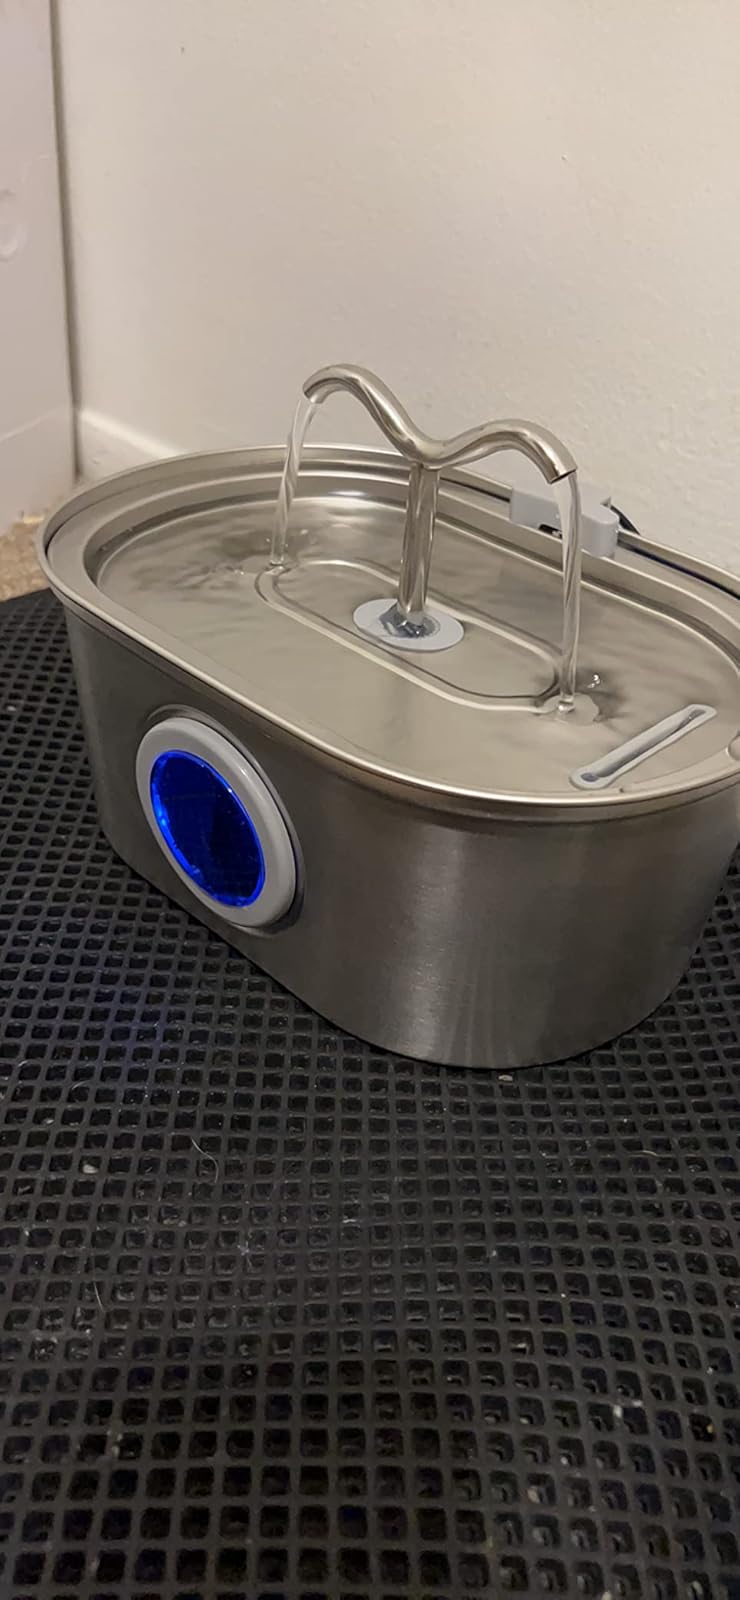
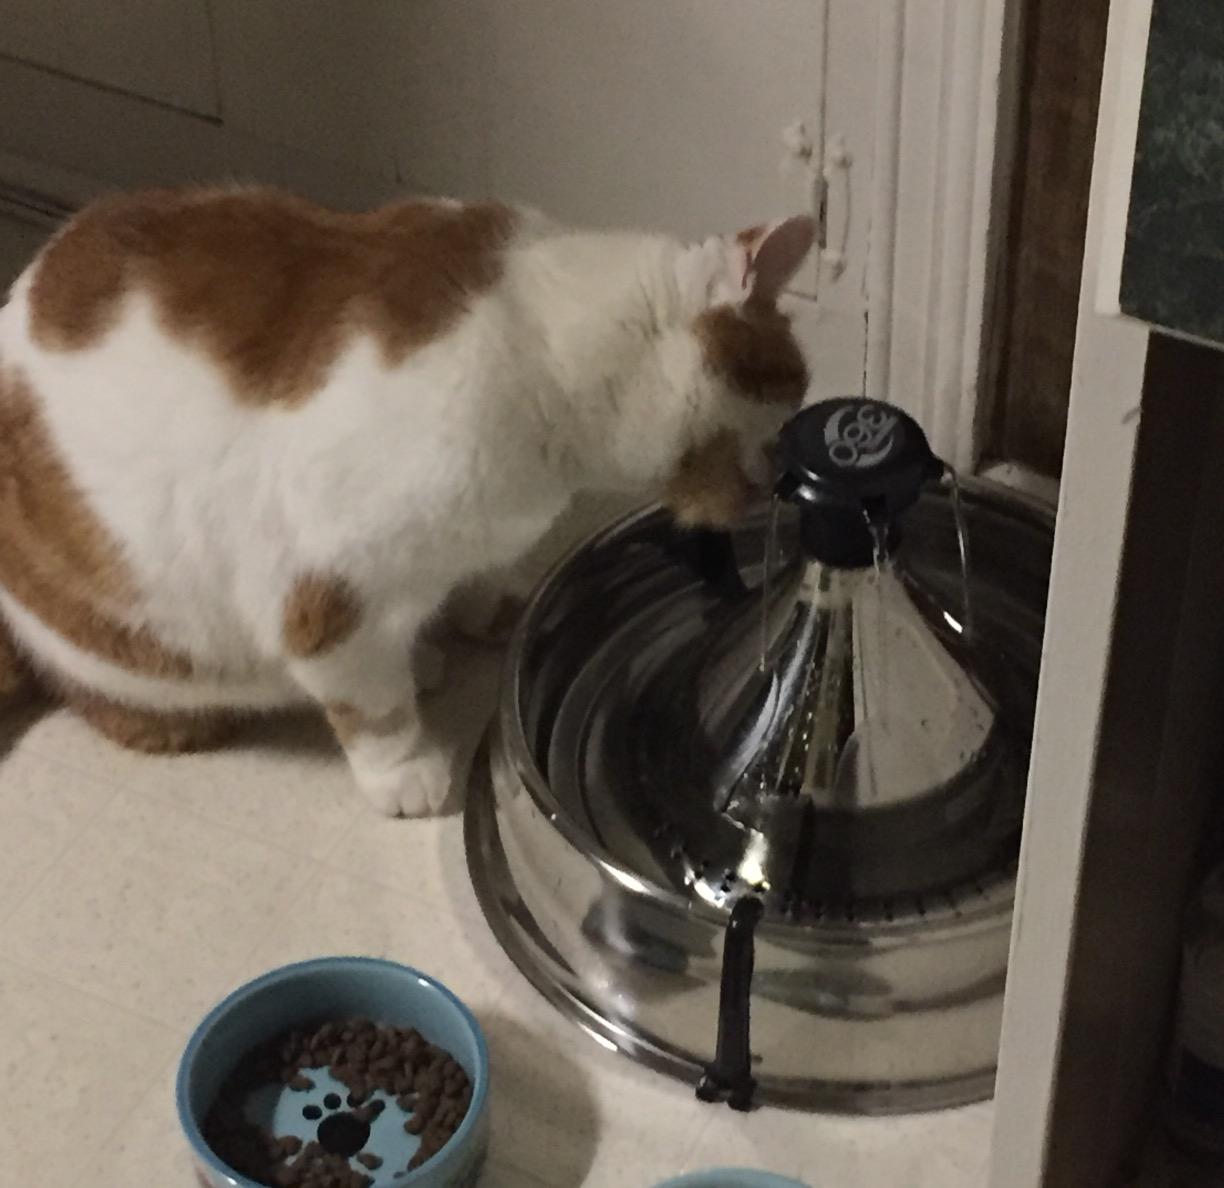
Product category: items_bowl
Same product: no